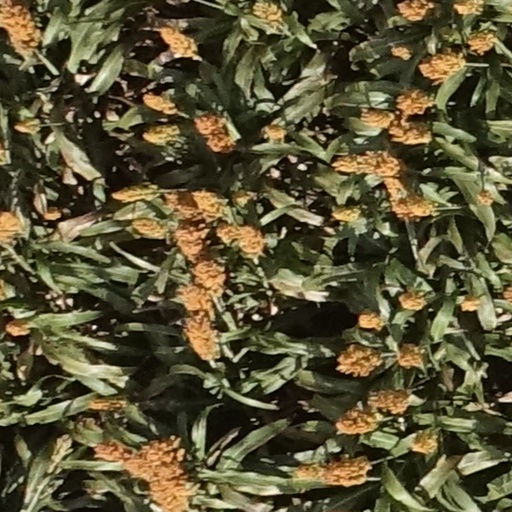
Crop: sorghum